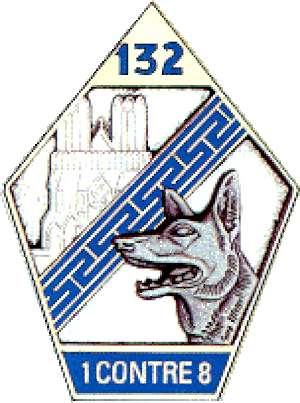
Nordahl Lelandais, né le 18 février 1983 à Boulogne-Billancourt, est un ancien militaire français, maître-chien dans l'armée de terre, accusé d'avoir commis plusieurs meurtres et agressions sexuelles sur mineures de 15 ans.